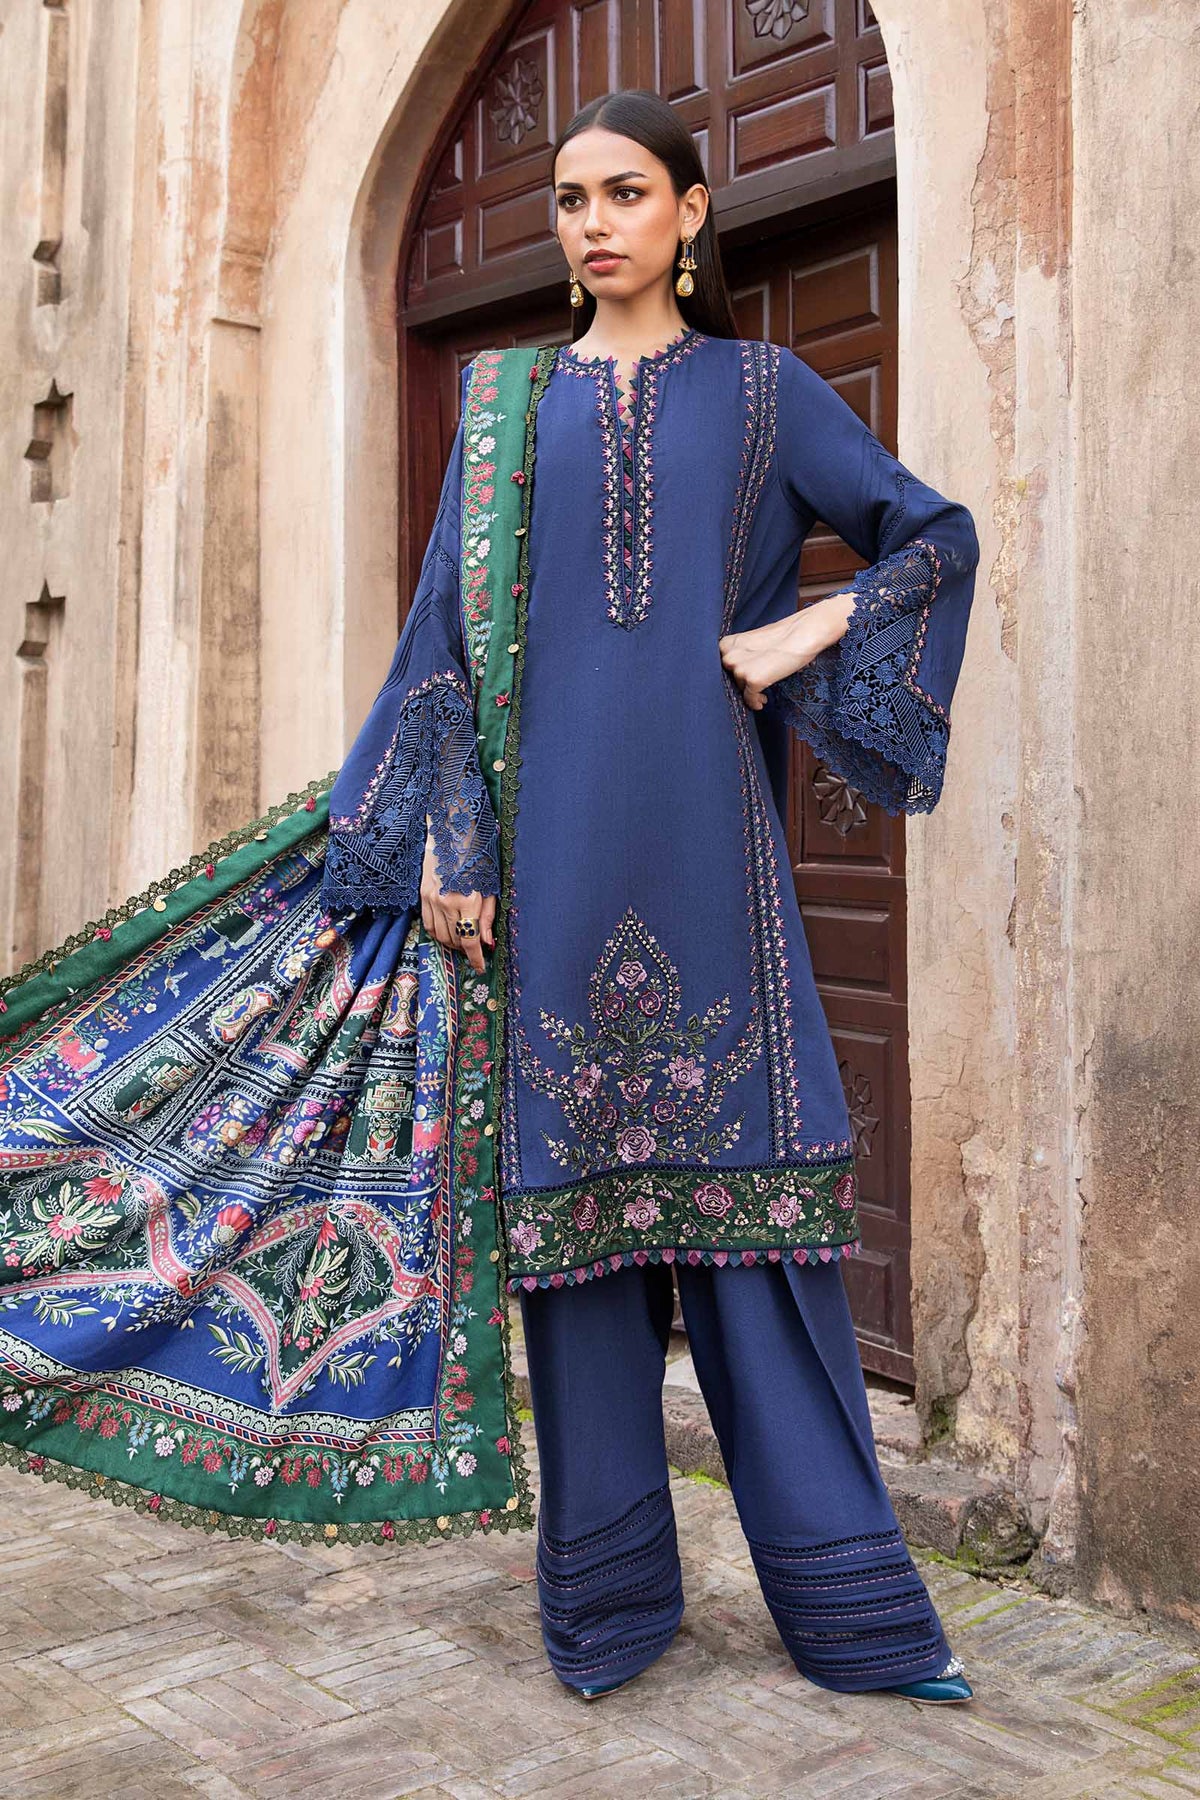
navy embroidered salwar suit